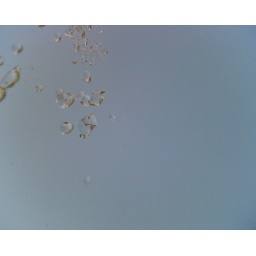
water drops in the sky .. yes i am falling .. how much longer till i hit the ground